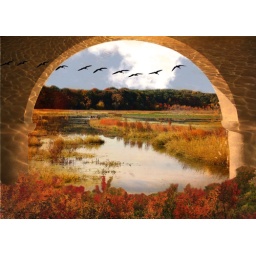
Thanks to Muddy in France for the sky, Tiarescott for the arch, Cheshire Moon for the water texture, and ground*floor for the golden texture.